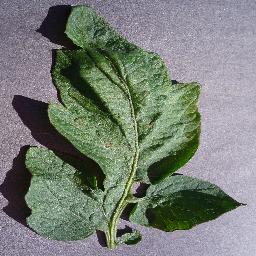
Label: Tomato___Target_Spot